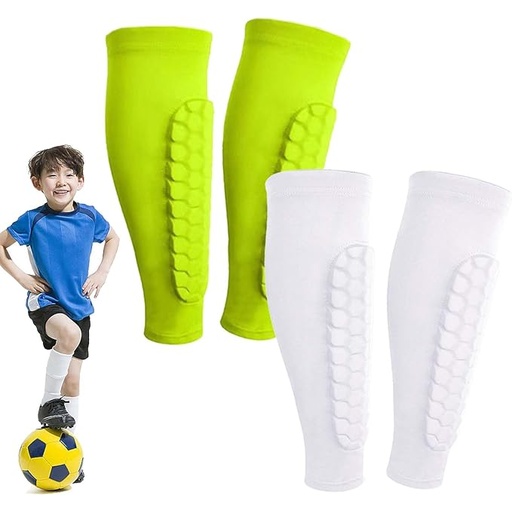
Shin Defender Shin Guards Kids 2 Pair, Shindefender Shin Guards Soccer, with Honeycomb Pads, for Soccer Kids Youth Adult
About This Superior Protection --- The Shin Defender Shin Guards are equipped with advanced foam padding that effectively absorbs impacts, delivering top-notch protection during high-intensity soccer games Comfortable Fit --- Featuring ergonomic honeycomb padding, these shin guards are designed to conform to the shape of your leg, ensuring a secure fit while maintaining flexibility and unrestricted movement Breathable & Moisture-Wicking --- Crafted from nylon, these shin guards offer breathable and moisture-wicking properties, keeping players cool and dry throughout their performance Easy to Care For --- These shin guards are machine washable at 30°C (86°F), making them low-maintenance, durable, and capable of providing long-lasting performance Versatile & Inclusive --- Suitable for both kids and adults, these shin guards are ideal for a variety of sports, offering confidence and reliable protection for athletes of all ages Overview Size : S(age 6-10) Brand : Generic Color : White+Green (2 Pair) Material : Polyester
Brand: 운동4
Category: Sporting Goods > Athletics > Soccer > Soccer Protective Gear > Soccer Shin Guards